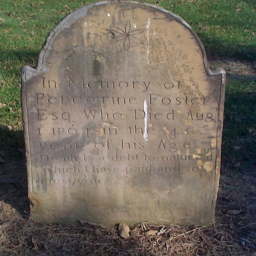
reads : death is a debt to nature due .